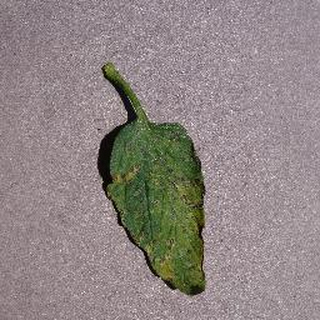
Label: tomato_septoria_leaf_spot